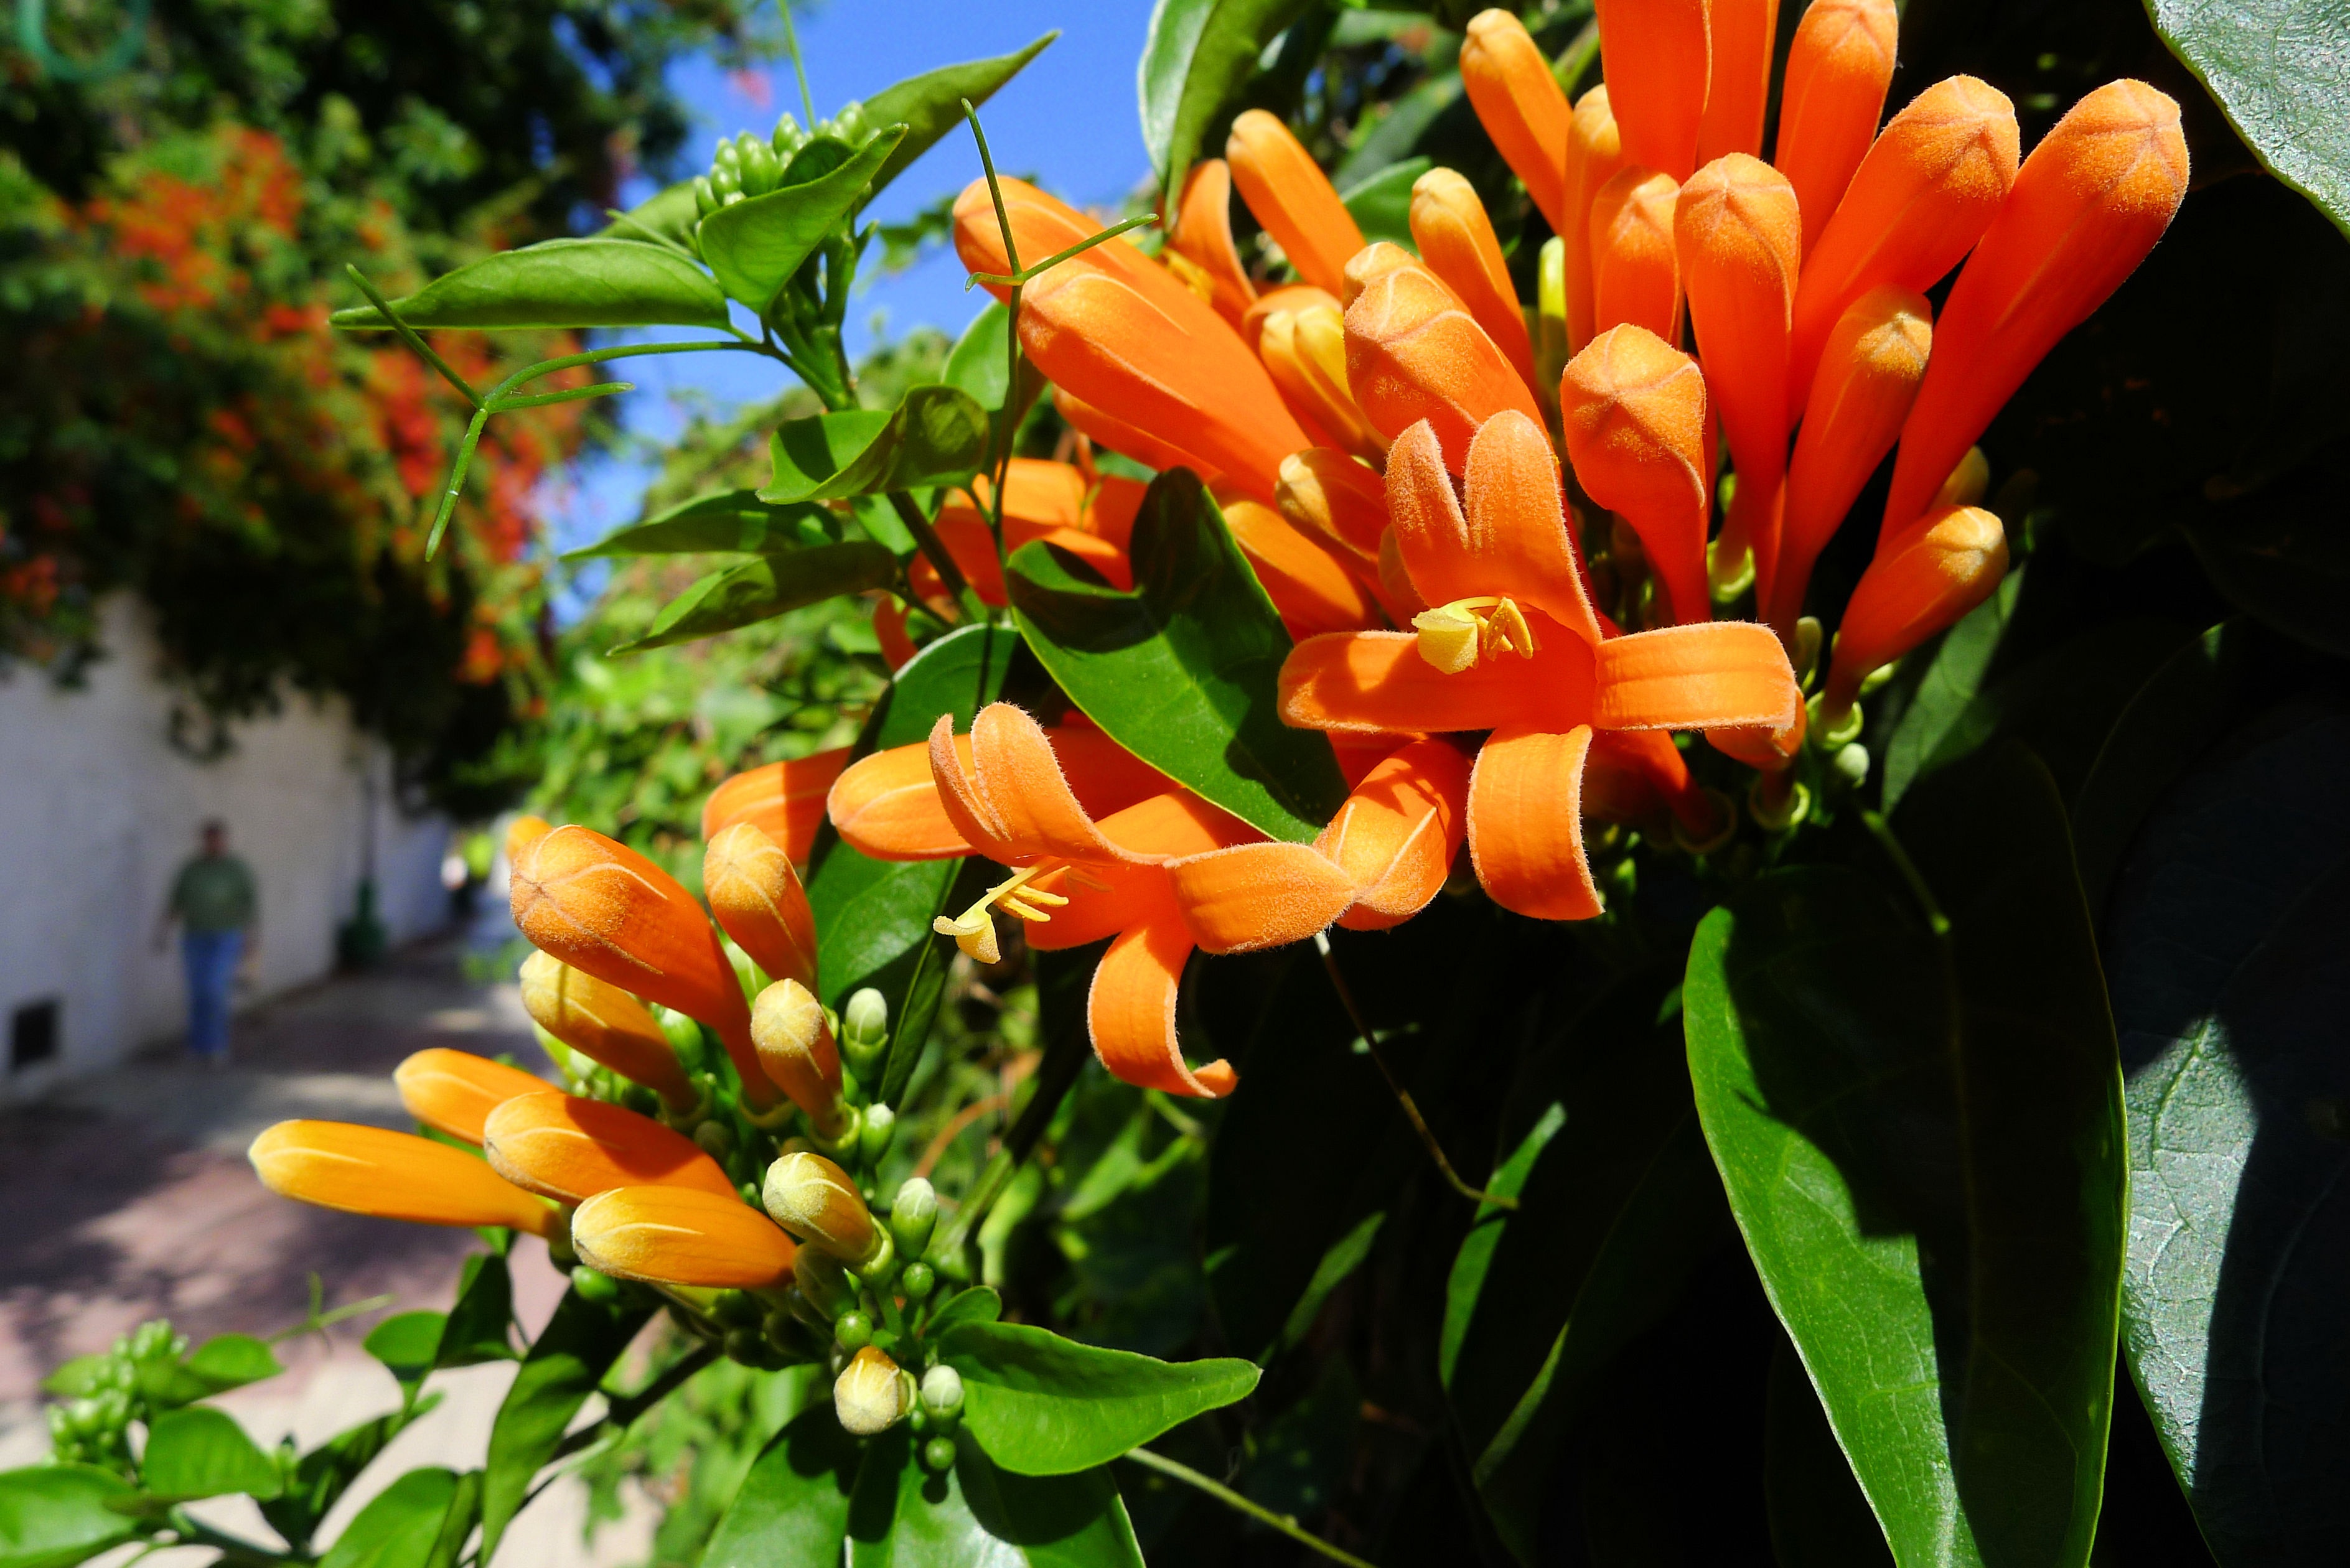
plant, leaf, flower, alley, food, produce, vegetable, botany, yellow, flora, shrub, tenerife, orange flower, flowering plant, land plant